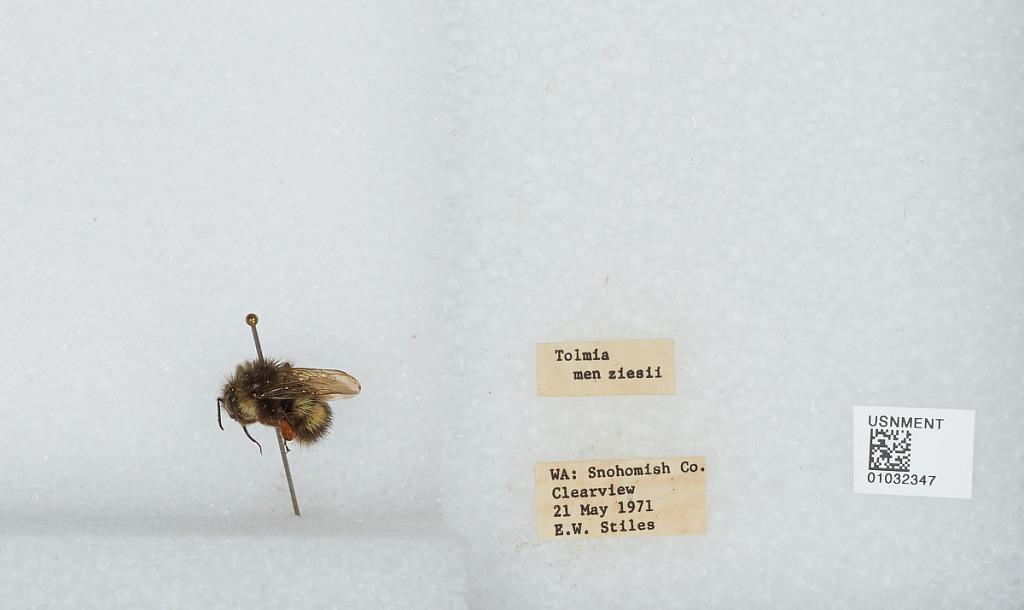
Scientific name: Bombus (Pyrobombus) sitkensis Nylander
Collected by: E. Stiles
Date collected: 1971-5-21
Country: United States
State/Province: Washington
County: Snohomish
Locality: Clearview
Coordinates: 47.8292, -122.145